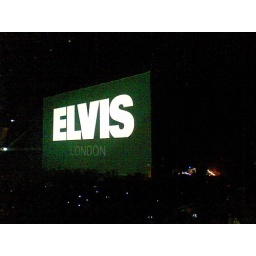
He didn't make it here in person only as a ghostly screen presence.